M-Line Trolley

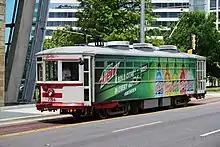
"Betty" on St. Paul Street in 2015

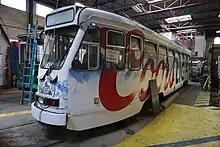
"Emma" inside the car barn in 2015

754, a , , 56-seat streetcar was built in 1926 by American Car Company for Dallas Railway and Terminal Co. It was originally a Peter Witt center entrance car. The DR&T later removed 754's center doors when the company rebuilt each of its Peter Witts for one-man operation. The 754 was on the active DR&T roster until the end of operations in January 1956. Shortly after system abandonment, Ben Carpenter (son of the president of Dallas Railway and Terminal Company from 1927 to 1935) moved 754 to his family's Hackberry Creek Ranch in Irving, Texas, and placed it on concrete blocks. 754 spent its retirement years there serving as a playhouse for the Carpenter children and grandchildren. The family built a miniature town around the car body. When all of his children and grandchildren had grown up, Mr. Carpenter decided it was time to donate the trolley to MATA.